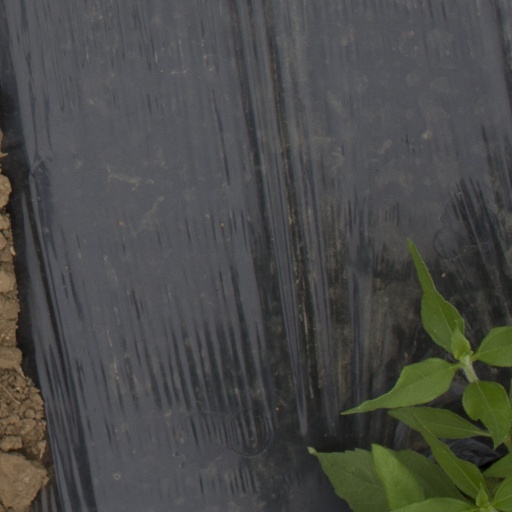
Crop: Jerusalem artichoke